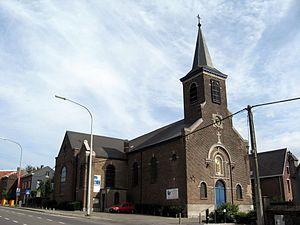
Eglise de l'Immaculée Conception à Bois-de-Breux, Grivegnée
La liste des édifices religieux de Liège, est une liste des lieux de cultes, situées dans la ville de Liège, en Belgique.
Le diocèse de Liège, dans la province de Liège en Belgique, compte 529 paroisses. Ces paroisses sont regroupées en unité pastorale, et certaines unités pastorales forment l'un des 17 doyennés.